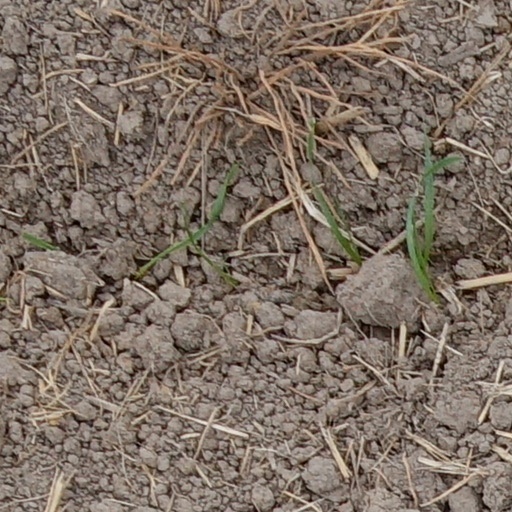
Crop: wheat